Legitimation crisis

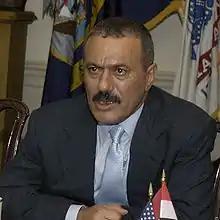
Former Yemeni president Ali Abdullah Saleh operated an extensive, primarily tribal patronage system in Yemen.

Even before the 2011 revolution, former Yemeni president Ali Abdullah Saleh’s regime’s legitimacy relied on a patronage network based on the entrenched Yemeni tribal system, effectively tying Saleh’s political legitimacy to the tribes’ much more established and trusted socio-political legitimacy. Yemen is historically tribal, with tribes being responsible for defense, keeping the peace, protecting and encouraging trade and markets, and either prohibiting or facilitating travel. For many Yemenis, tribal systems are “the main or only administrative system they know.” Tribes function effectively as local governments, introducing generators and water pumps, opening schools, and providing local services. Thus, for many “the state is not representative of the Yemeni nation to which they feel they belong.”